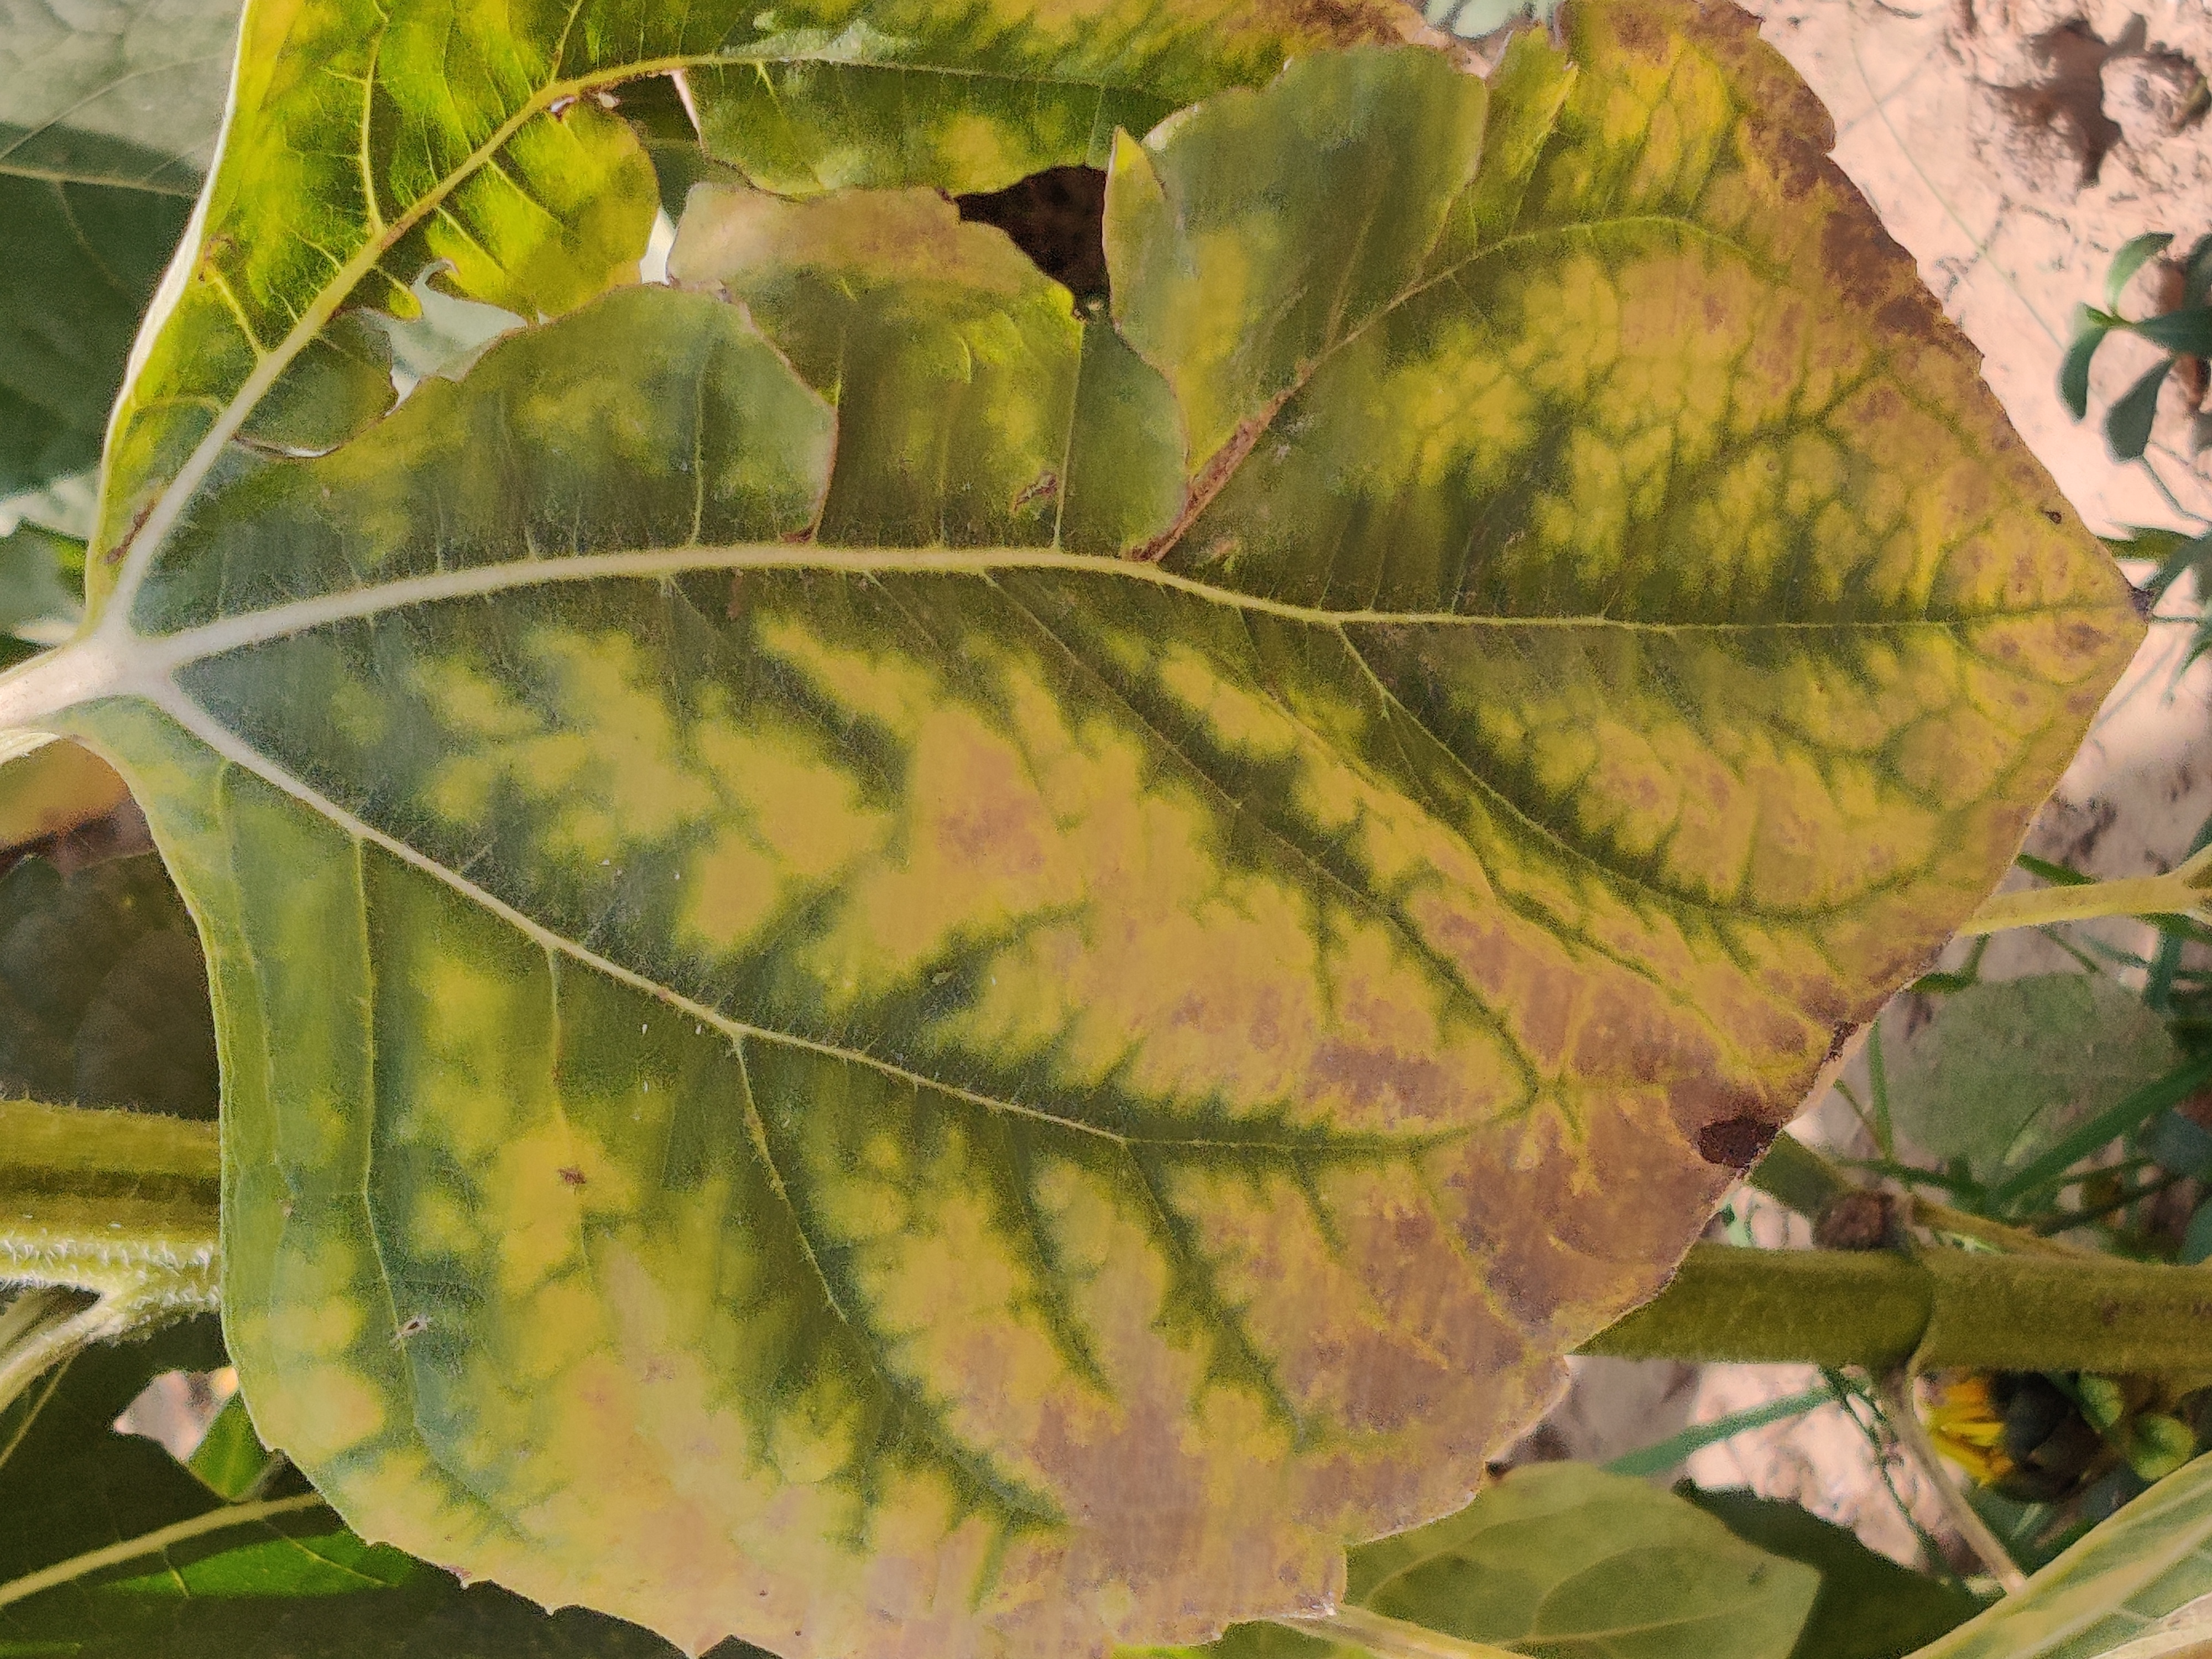
Label: Downy_mildew